VMA-231

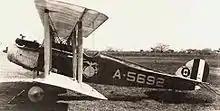
A Vought VE-7F from VO-1M in Santo Domingo, Dominican Republic c. 1922.

From Santo Domingo the squadron traveled to San Diego, California and became the first Marine squadron on the West Coast and was designated as the aviation asset to accompany Marine Expeditionary Forces. During the West Coast interlude, the late Major General Ross E. Rowell, then a Major and Commanding Officer concentrated on training in dive-bombing tactics. Such tactics were to prove invaluable to the squadron in Nicaragua, during July 1927, where the squadron had been ordered the previous February. Shortly after its redesignation on 1 July 1927 to VO-8M, the squadron participated in the Battle of Ocotal on 16 July when ten personnel of the squadron came to the rescue of the beleaguered Marine garrison at Ocotal and executed the first recorded dive bombing attack against an organized enemy, dispersing the insurgents and saving the garrison. Among the first Marine aviators ever to receive the Distinguished Flying Cross were Major Rowell and Lieutenant Hayne D. Boyden, to whom it was awarded for their participation in the Battle of Ocotal.